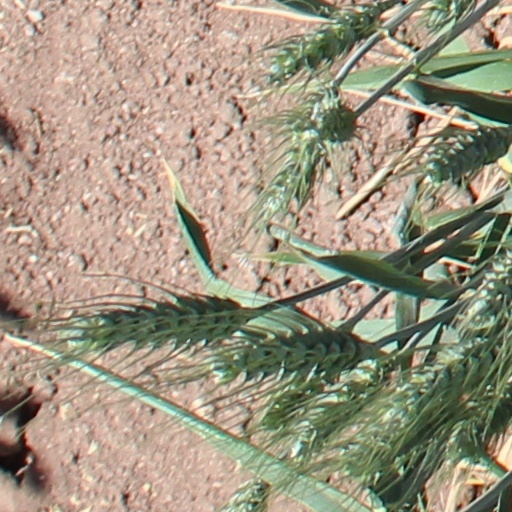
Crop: wheat